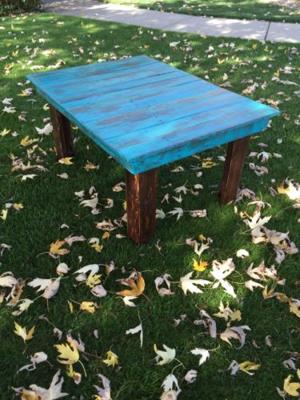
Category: table